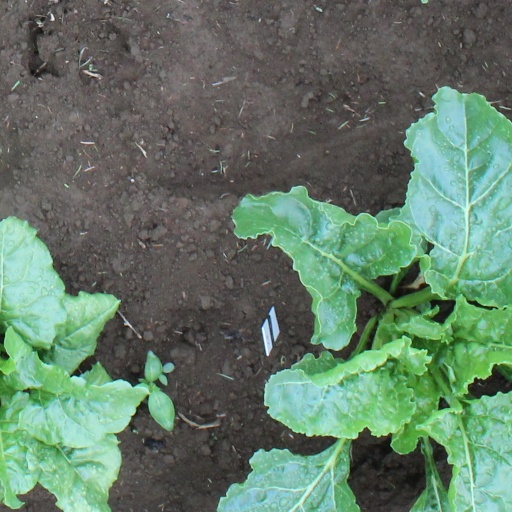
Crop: sugar beet